Cambridgeshire Autonomous Metro

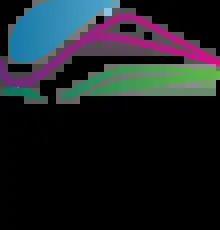
Official logo

The Cambridgeshire Autonomous Metro (CAM) was a rapid transit proposal in Cambridge, United Kingdom. It suggested that the project would be delivered between 2023 and 2029. Proposed by Cambridgeshire and Peterborough Combined Authority mayor James Palmer in 2017, it was scrapped when he lost the 2021 election to Nik Johnson, who cancelled the project.